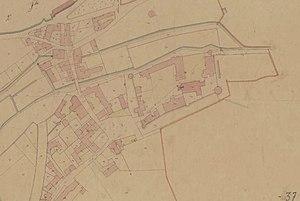
Plan cadastrale napoléonien du Louroux (1832)
Le prieuré du Louroux, également connu sous le nom de château du Louroux, est situé sur la commune du Louroux dans le département français d'Indre-et-Loire en région Centre-Val de Loire. Il est fondé au cours du XIᵉ siècle par l'abbaye de Marmoutier. Ce monastère bénédictin fait alors partie des neuf prieurés possédés par l'abbatiat tourangeau et implantés dans le diocèse de Tours.